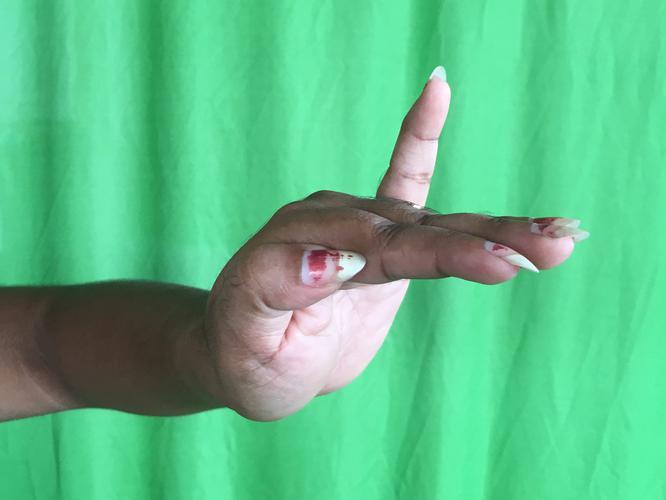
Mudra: Hamsapaksha
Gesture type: double_hand